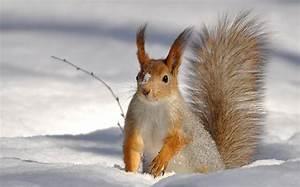
squirrel